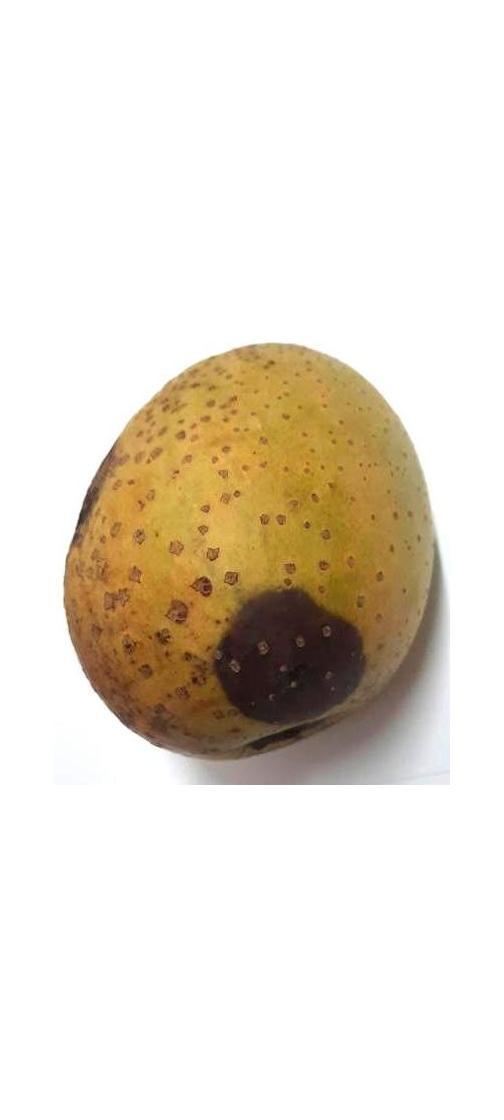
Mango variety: Gourmoti